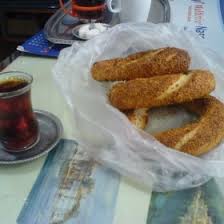
Yemek: simit